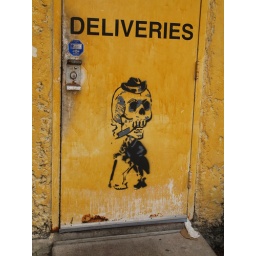
Houston Texas walking around the Old Montrose neighborhood down Westheimer street 2010 Building Streets Signs Vintage